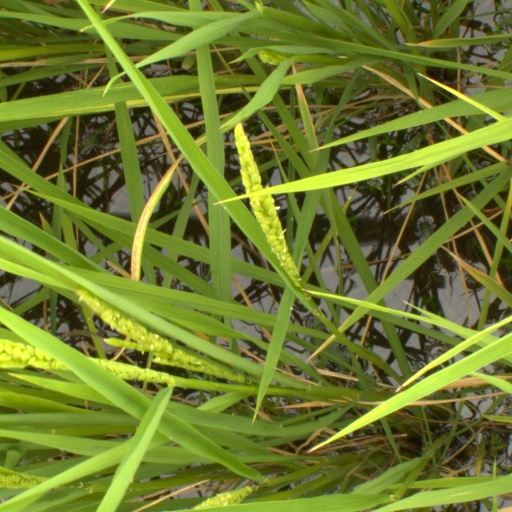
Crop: rice